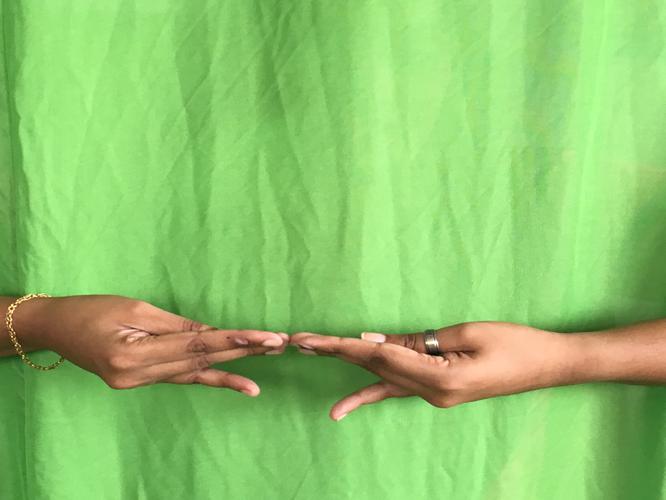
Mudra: Khatva
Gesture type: double_hand